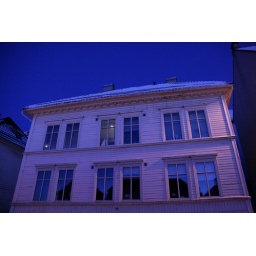
boat in window